Wrestle Kingdom III

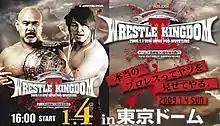
Promotional poster for the event, featuring Keiji Mutoh and Hiroshi Tanahashi

was a professional wrestling pay-per-view (PPV) event produced by the New Japan Pro-Wrestling (NJPW) promotion, which took place at the Tokyo Dome in Tokyo, Japan on January 4, 2009. It was the 18th January 4 Tokyo Dome Show and the third held under the "Wrestle Kingdom" name. The event featured eleven matches (including one dark match), five of which were contested for championships.